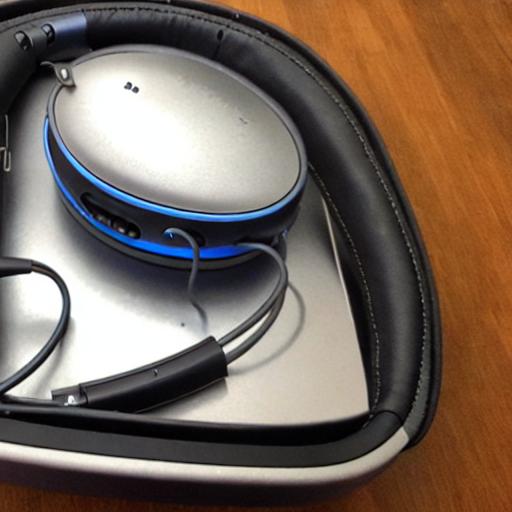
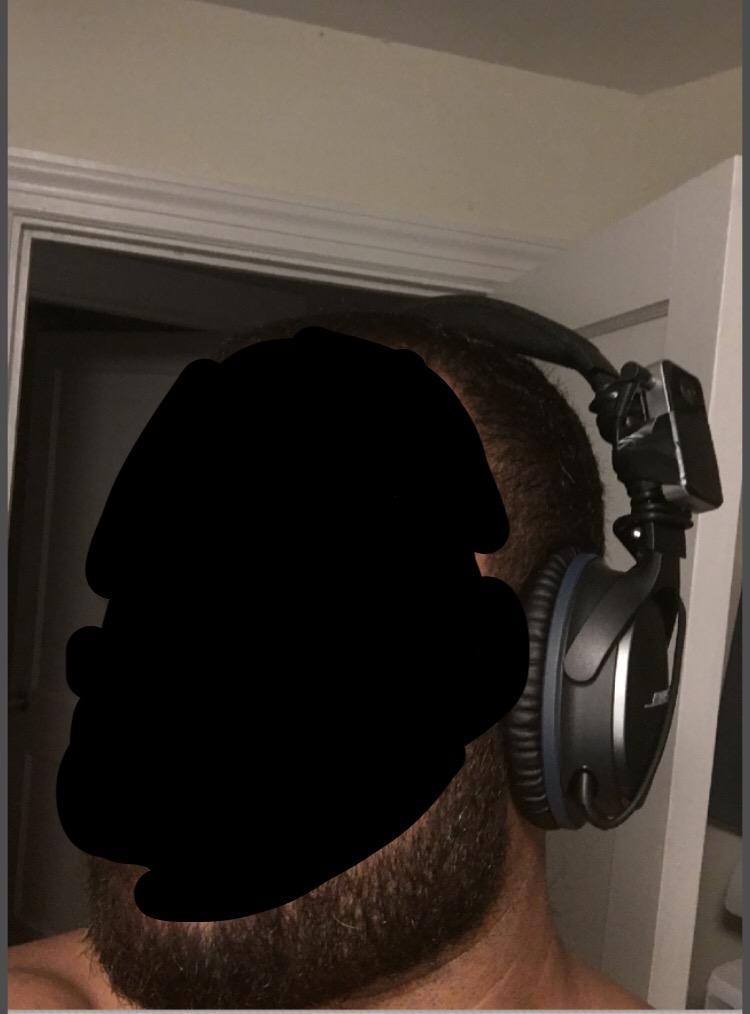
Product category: headphones
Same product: no